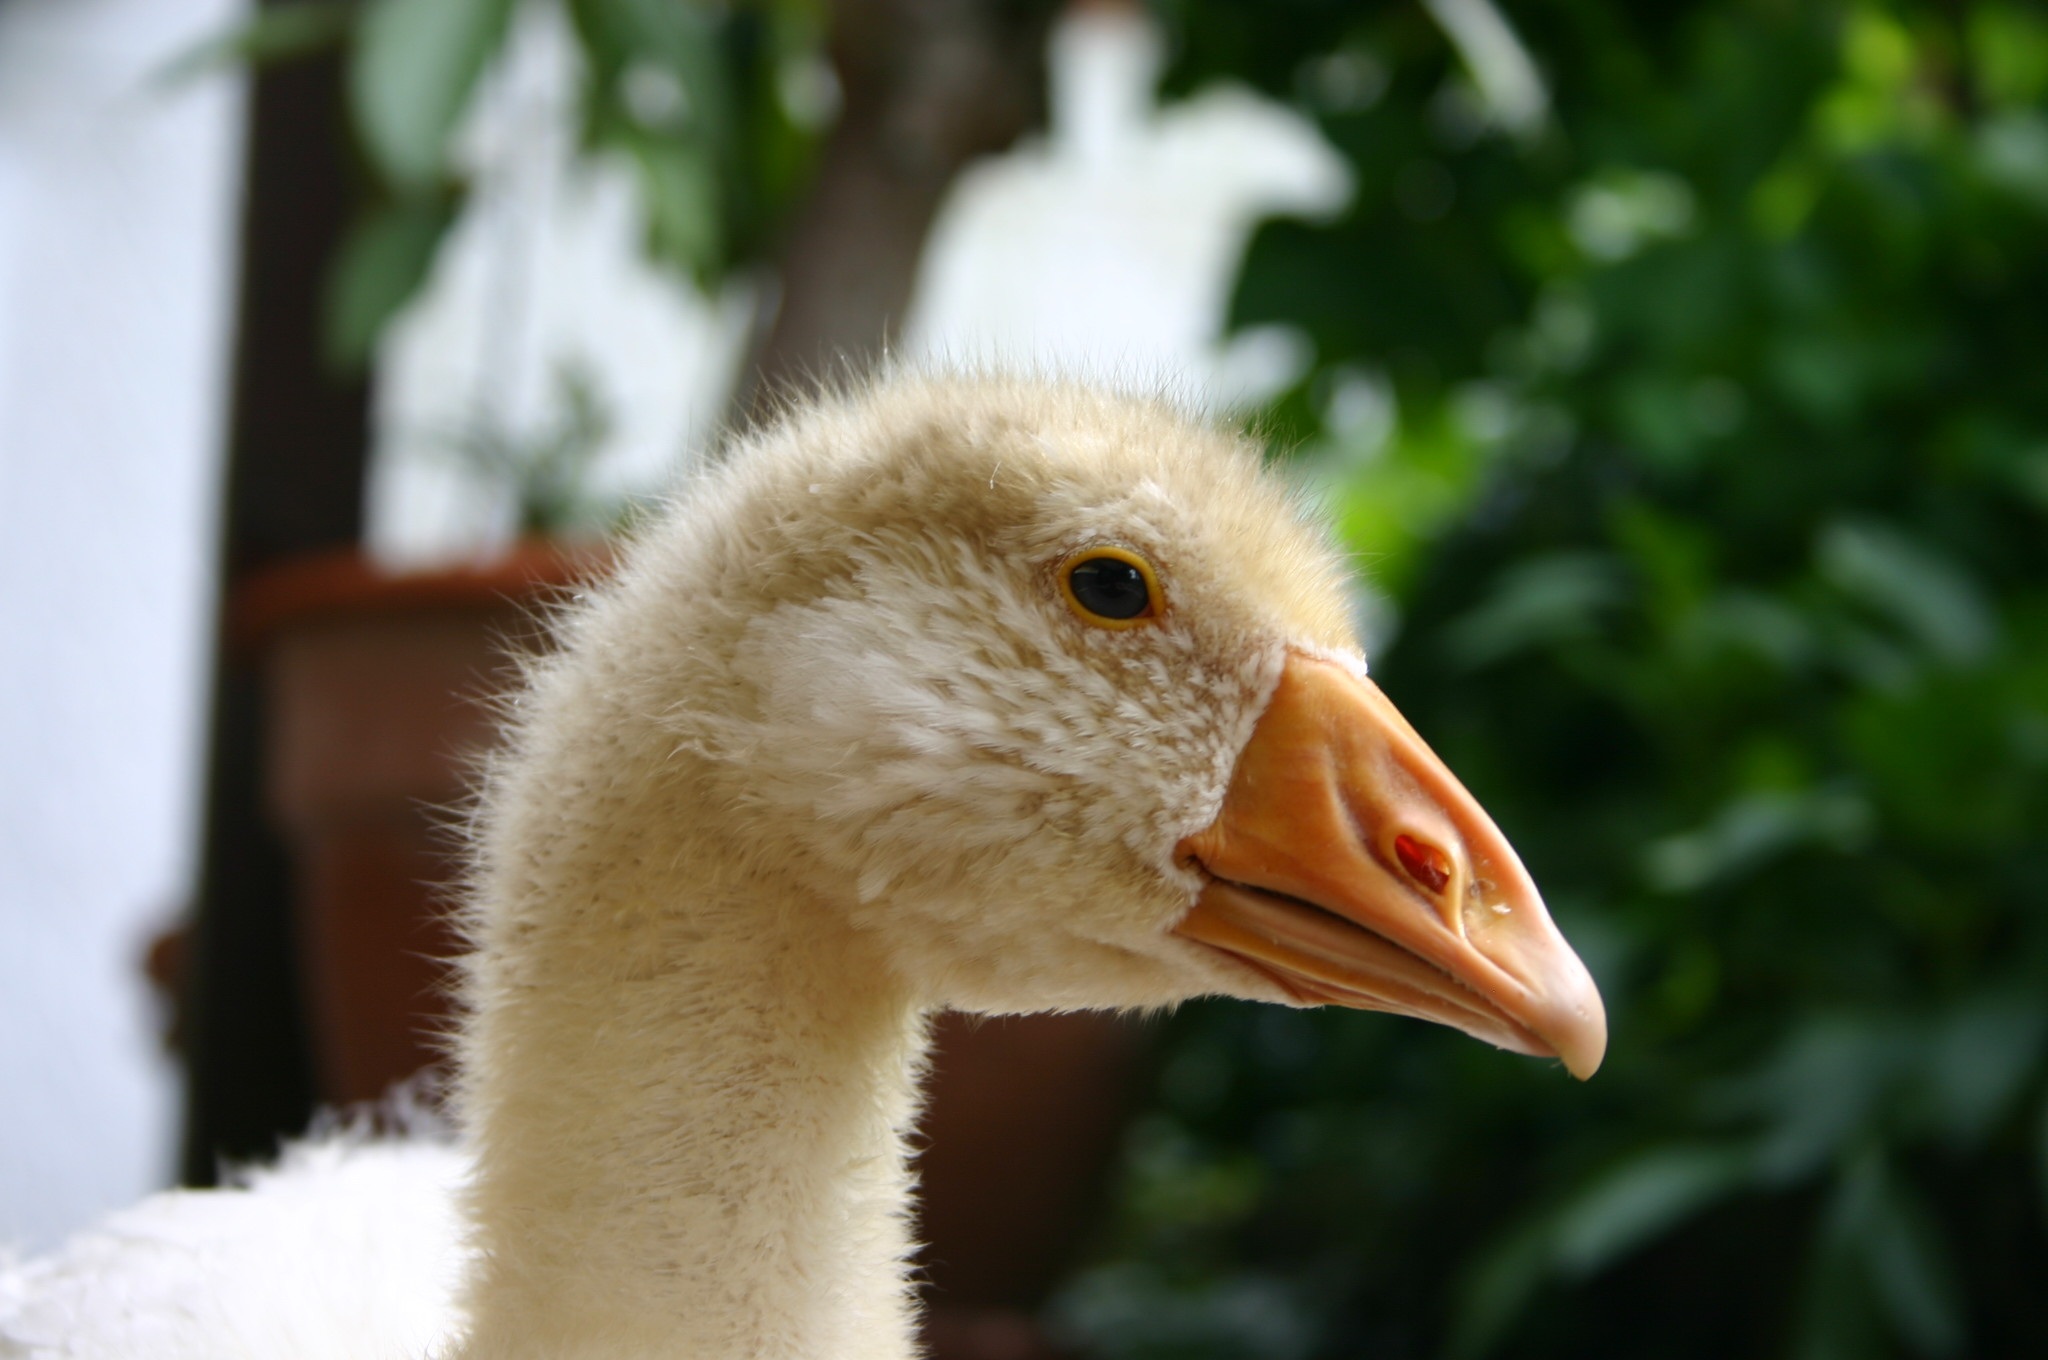
bird, wildlife, orange, beak, livestock, yellow, feather, fauna, close up, duck, goose, geese, vertebrate, down, bill, waterfowl, water bird, animal photo, bio, young goose, ducks geese and swans, flaumen